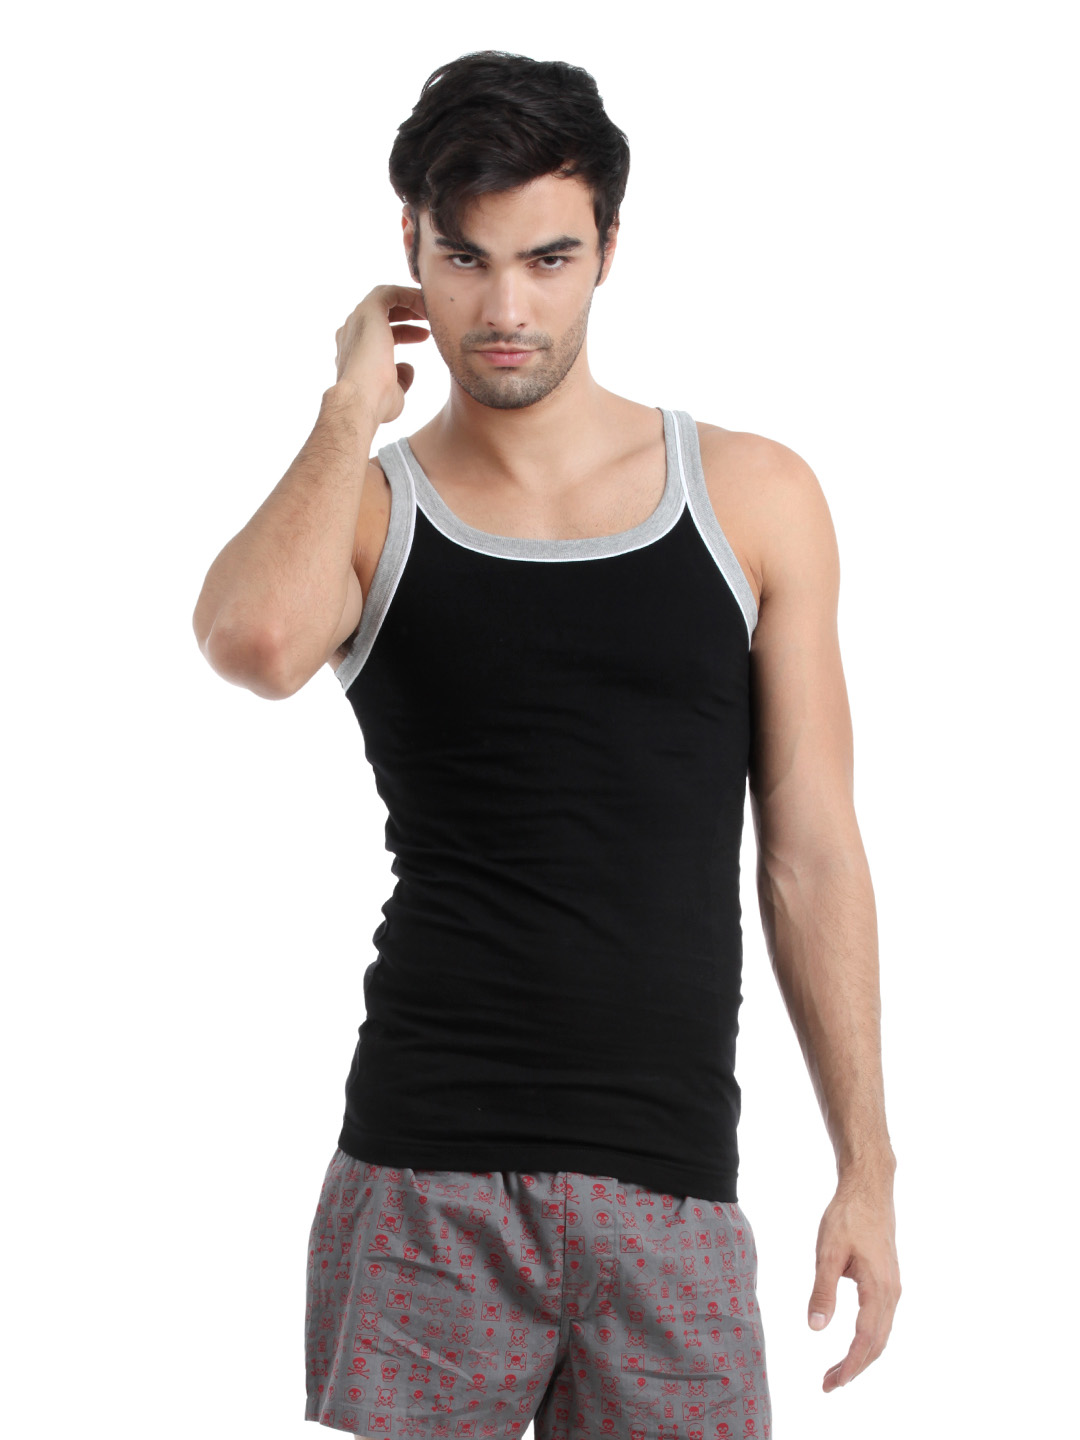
Chromozome Men Black Innerwear Vest
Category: Apparel / Innerwear / Innerwear Vests
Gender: Men
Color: Black
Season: Winter 2016
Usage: Casual